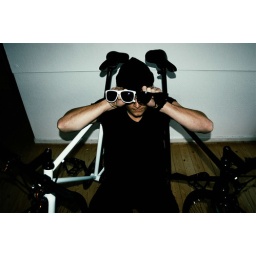
Two bikes and two glasses in the (ex) studio is better than one roundhouse kick to the teeth in the forest...